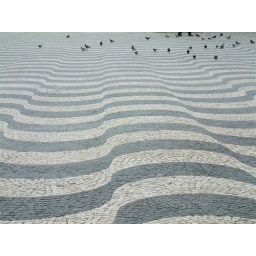
street pattern and birds in lisbon